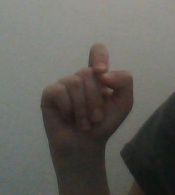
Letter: fa